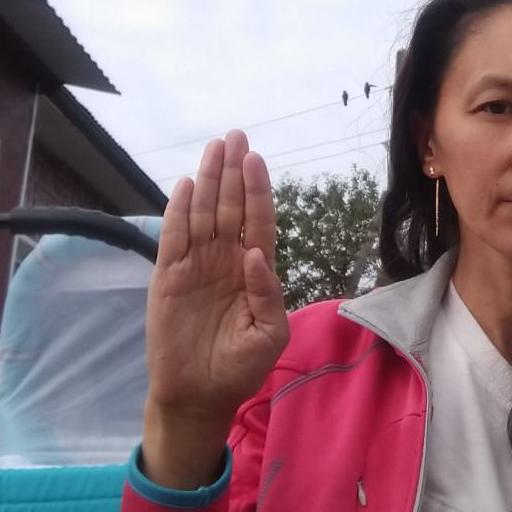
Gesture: stop